Jacques Raudot

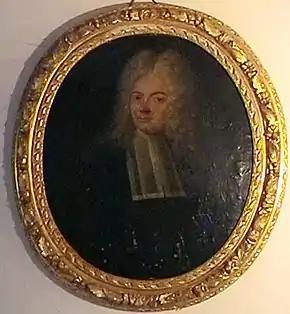
Jacques Raudot

Jacques Raudot (1638 - 20 February 1728, Paris) was the co-Intendant of New France between 1705 and 1710 with his son Antoine-Denis Raudot.